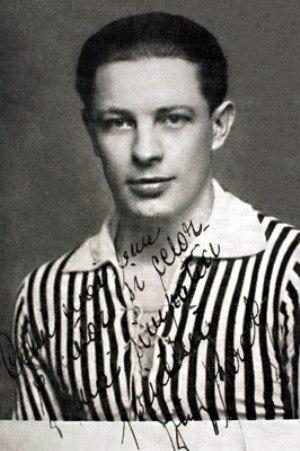
Iuliu Baratky, né le 14 mai 1910 à Nagyvárad en Autriche-Hongrie et mort le 14 avril 1962 à Bucarest en Roumanie, était un joueur et entraîneur de football hongrois et roumain.